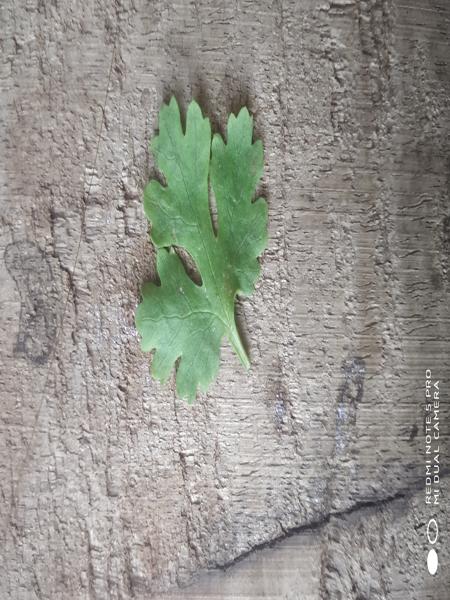
Plant: Coriender